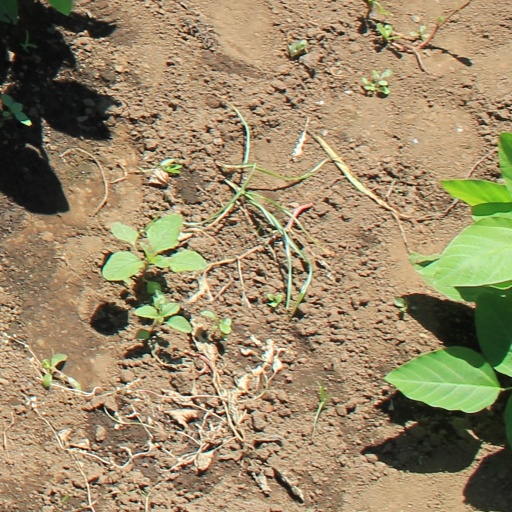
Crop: soybean